Sky position (RA, Dec in degrees): 204.708, 1.741
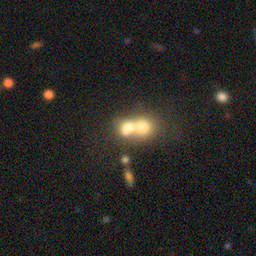
Galaxy morphology: Merging Galaxies